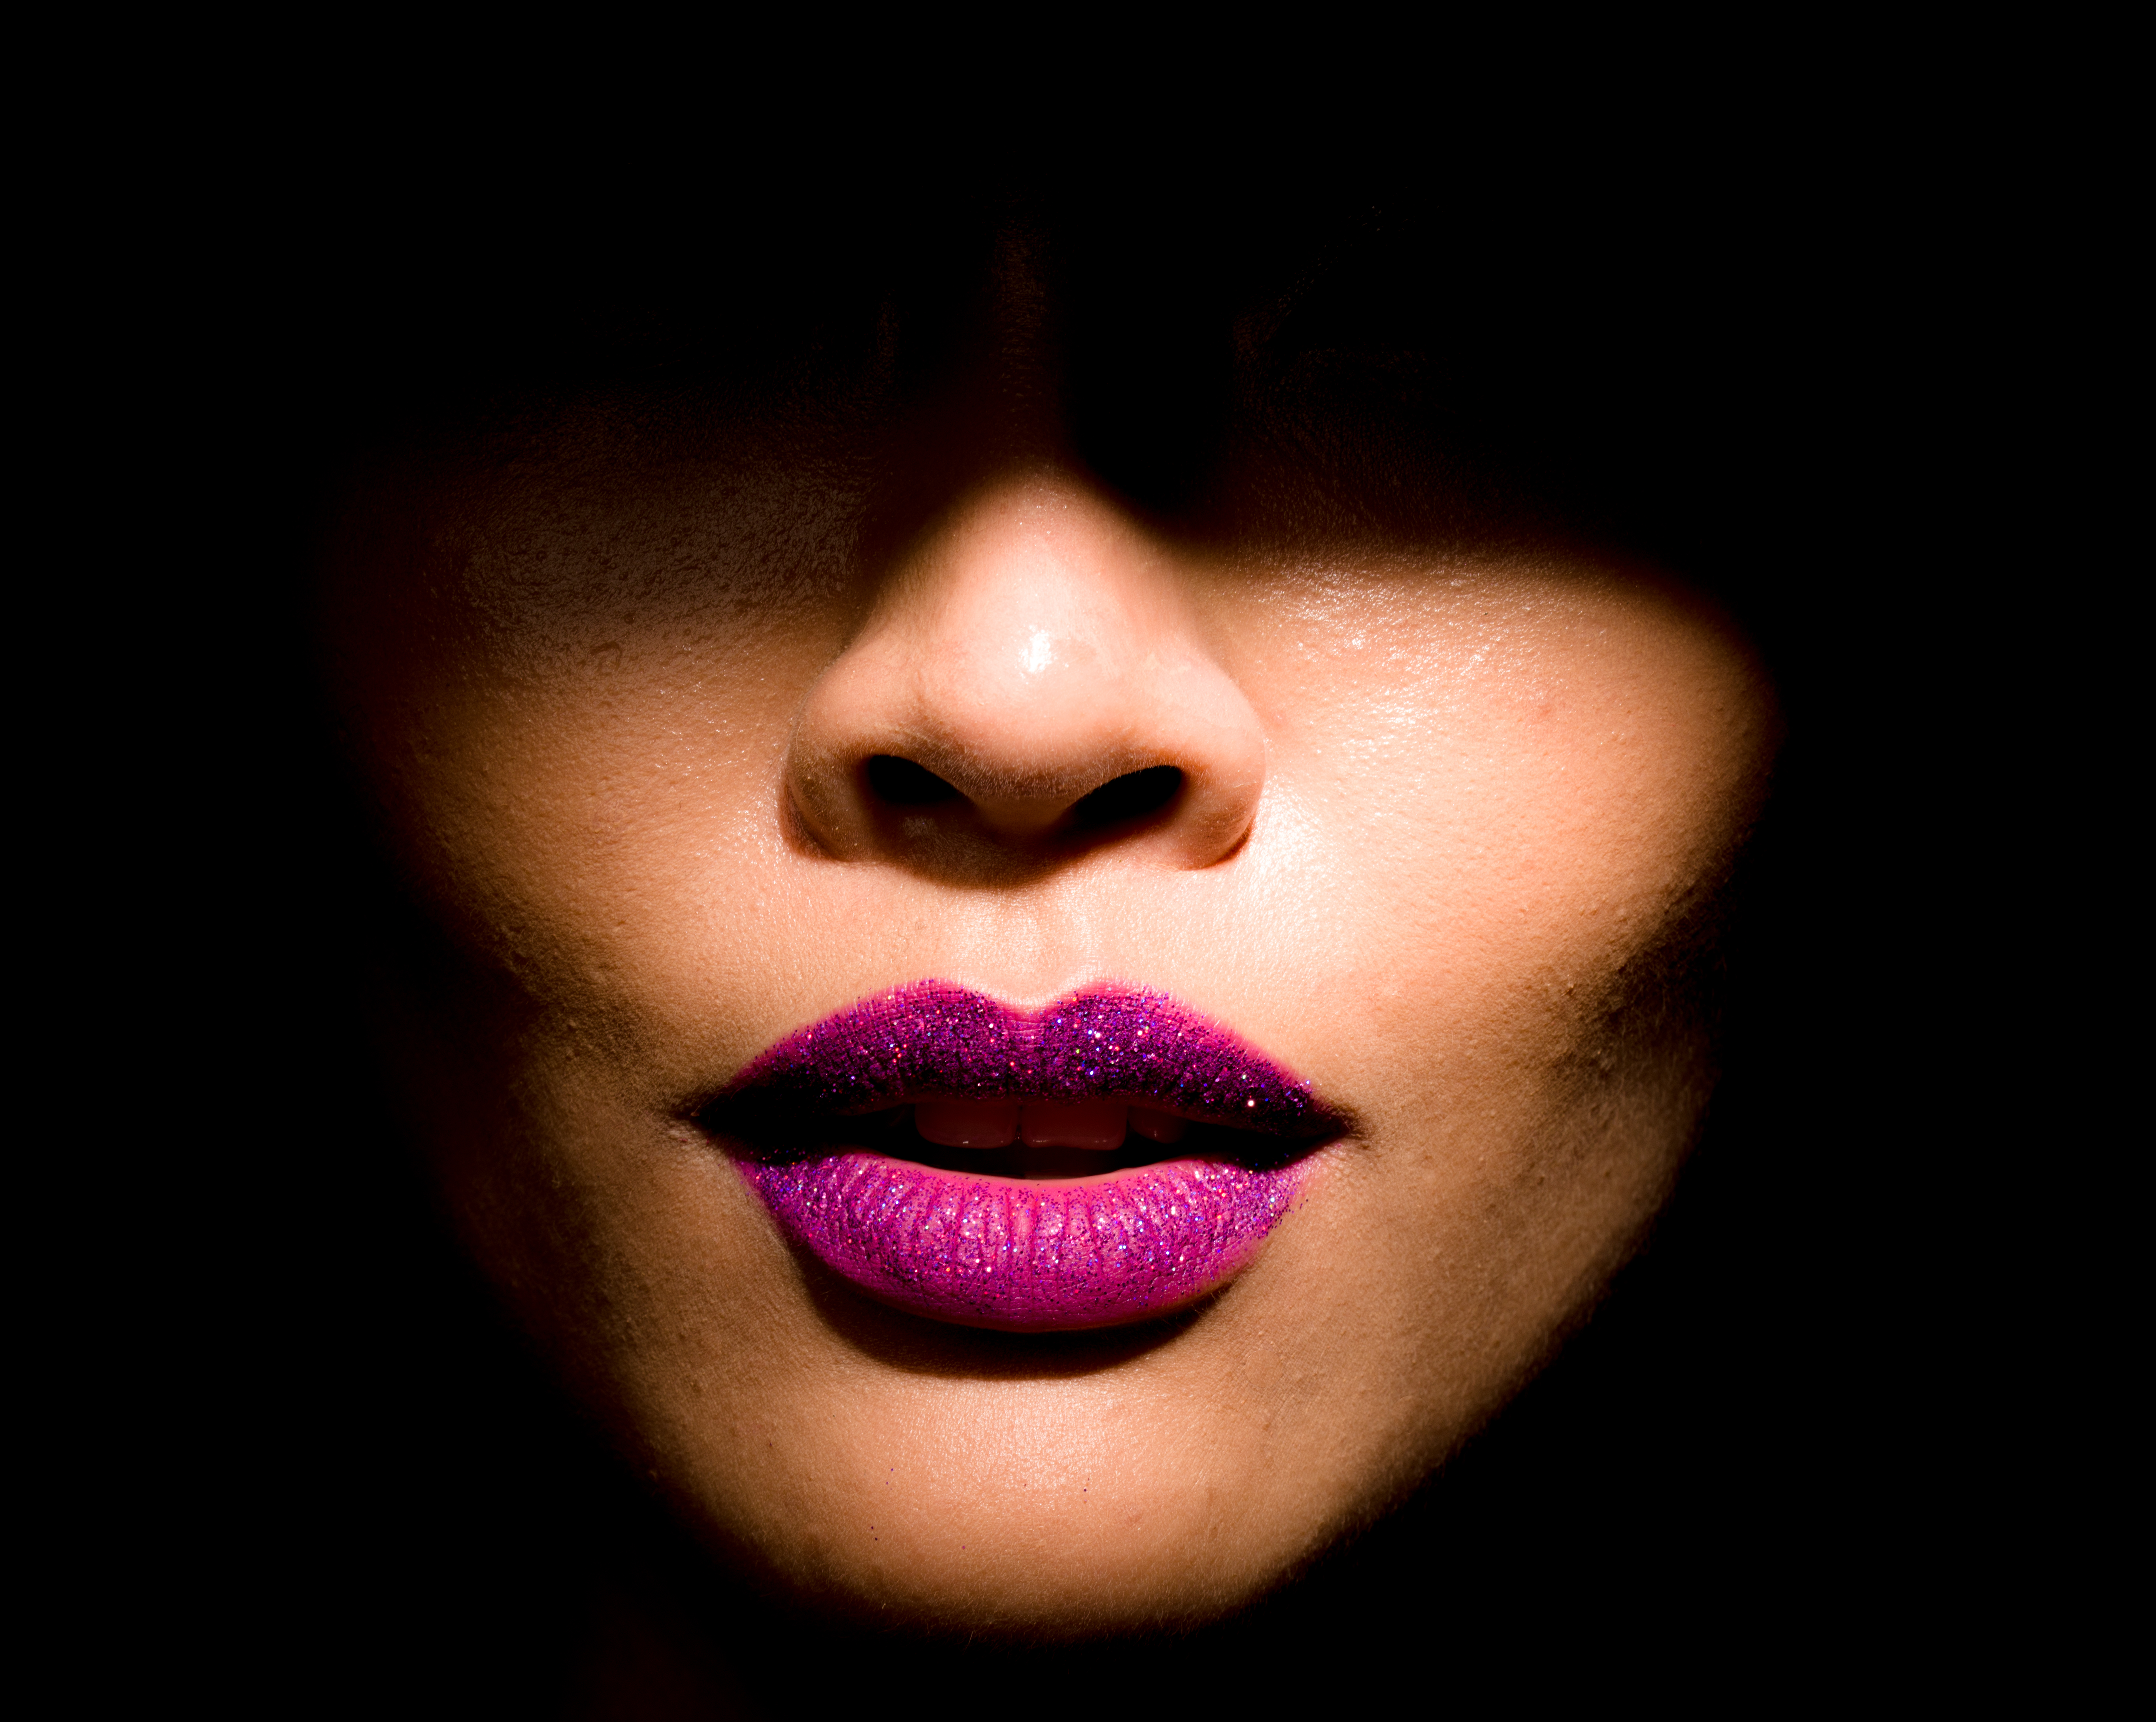
hair, asian, red, color, macro, darkness, closeup, lip, hairstyle, glitter, mouth, eyelash, close up, face, nose, eye, head, lips, moustache, beauty, organ, emotion, pentax645z, chelseany, lindsayadler, lipstick, facial hair